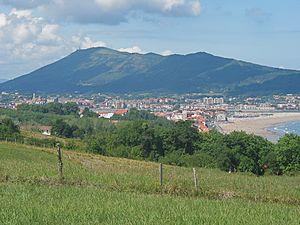
Hendaye, Labourd, Pyrénées Atlantiques, France
Le mont Jaizkibel est la montagne la plus occidentale des Pyrénées.
Le château-observatoire Abbadia est de style néogothique, situé sur la commune d'Hendaye, dans la province du Labourd. Construit par Eugène Viollet-le-Duc et Edmond Duthoit sur une commande d'Antoine d'Abbadie, il est classé comme monument historique et Maison des illustres. Les riches collections scientifiques, d'archives et de mobiliers sont d'origine et représentent un considérable patrimoine culturel représentatif du XIXᵉ siècle.